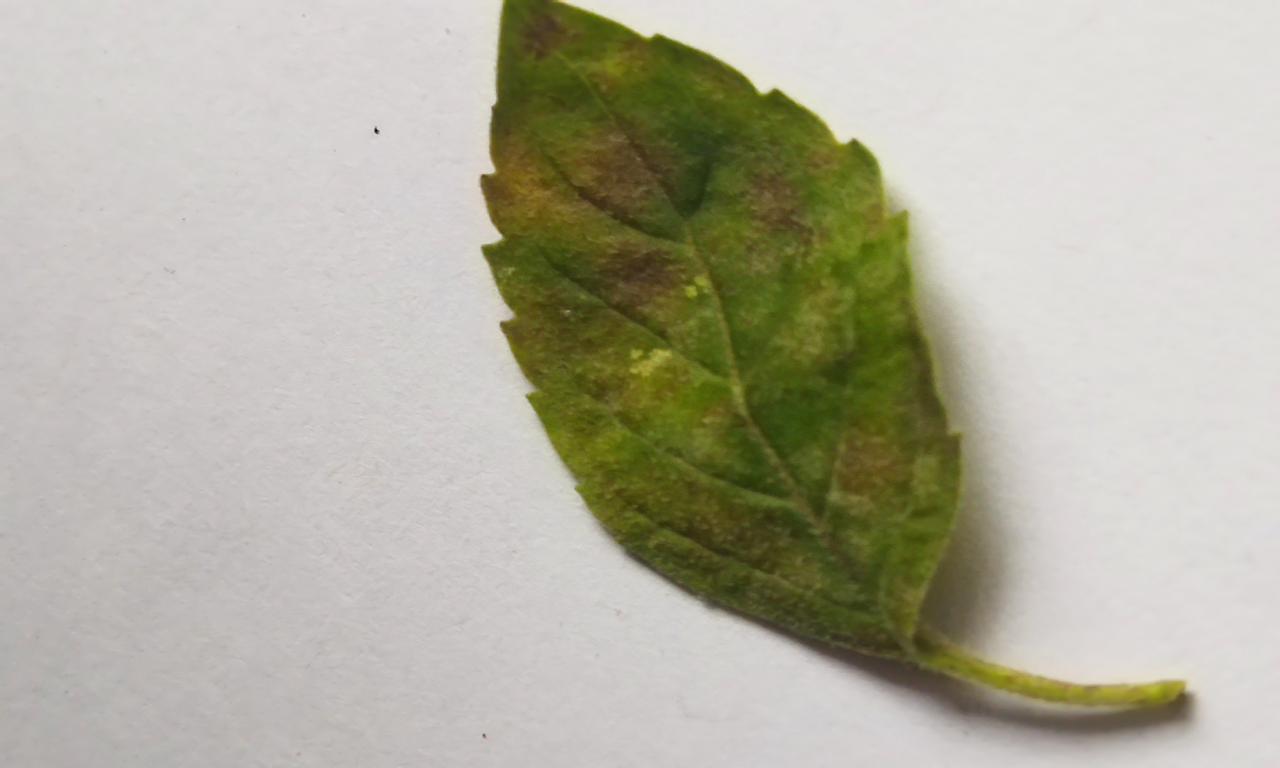
Label: Spoiled